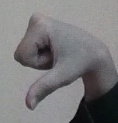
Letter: waw